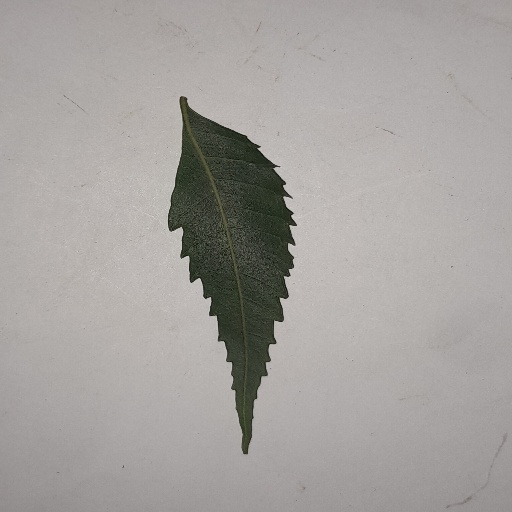
Species: Neem
Leaf condition: Healthy Leaf